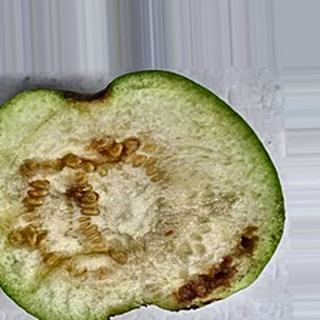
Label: guava_fruit_fly